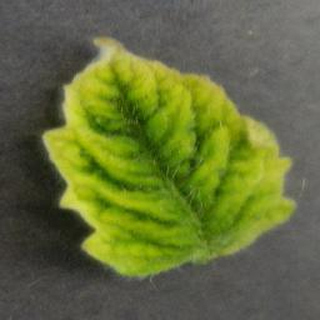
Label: tomato_yellow_leaf_curl_virus